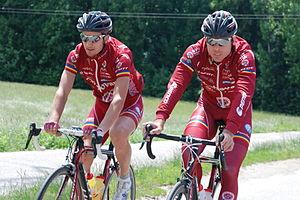
Roman Broniš est un coureur cycliste slovaque, membre de l'équipe TJ Slávia ŠG Trenčín.